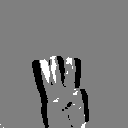
ASL letter: w